Rudge-Whitworth

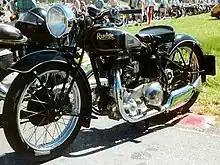
Rudge

In 1912, the belt-driven Multigear was released, using variable groove-depth pulleys to provide 21 forward gear ratios, with top gear as high as 2.75:1. (The Zenith Gradua and 1907 FN 244 cc single used a similar system.) In 1913, a Multigear was released. In 1914, Cyril Pullin won the Isle of Man TT on a Rudge Multigear. Together with the Zenith-Gradua this was one of the first continuously variable transmissions (CVT).